Health care finance in the United States

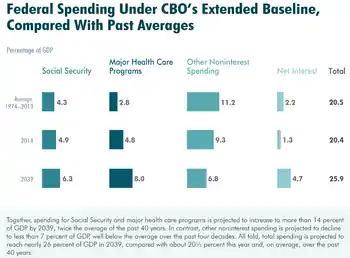
Spending for government healthcare programs is projected to rise significantly relative to GDP in the upcoming decades.

The Health and Human Services Department expects that the health share of GDP will continue its historical upward trend, reaching 19.6% of GDP by 2024.